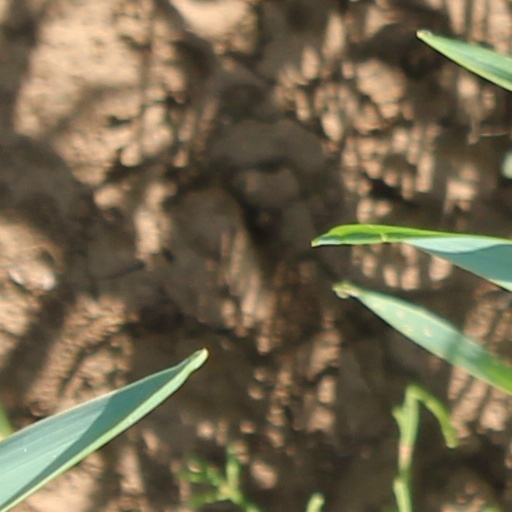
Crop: wheat